Public university

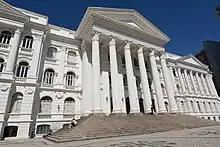
Federal University of Paraná, in Curitiba, Brazil

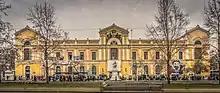
Universidad de Chile in Santiago, Chile

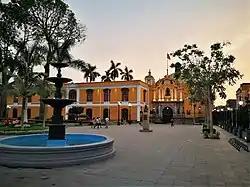
National University of San Marcos in Lima, Peru

In the United States, almost all public universities were founded, and are operated by state governments and rely on subsidies from their respective states. They often have large enrollments, extensive facilities, and large budgets. However, support for public universities has declined in recent decades, forcing many public universities to seek private donations or raise tuition and fees. The percentage of state appropriations at public universities has fallen from 78% in 1974 to 43% in 2000. States generally charge higher tuition to out-of-state students because in-state students or their parents have previously subsidized the university by paying state taxes.